Gaspar Noé

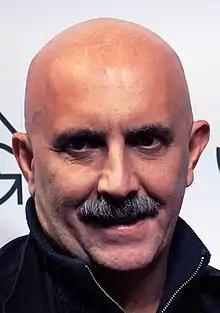
Noé in 2021

Gaspar Noé (born 27 December 1963) is an Argentine filmmaker, who lives and worked primarily in France. He is one of the primary exponents of New French Extremity, with his most notable works including the feature films "I Stand Alone" (1998), "Irréversible" (2002), "Enter the Void" (2009), "Love" (2015), "Climax" (2018), "Lux Æterna" (2019), and "Vortex" (2021).